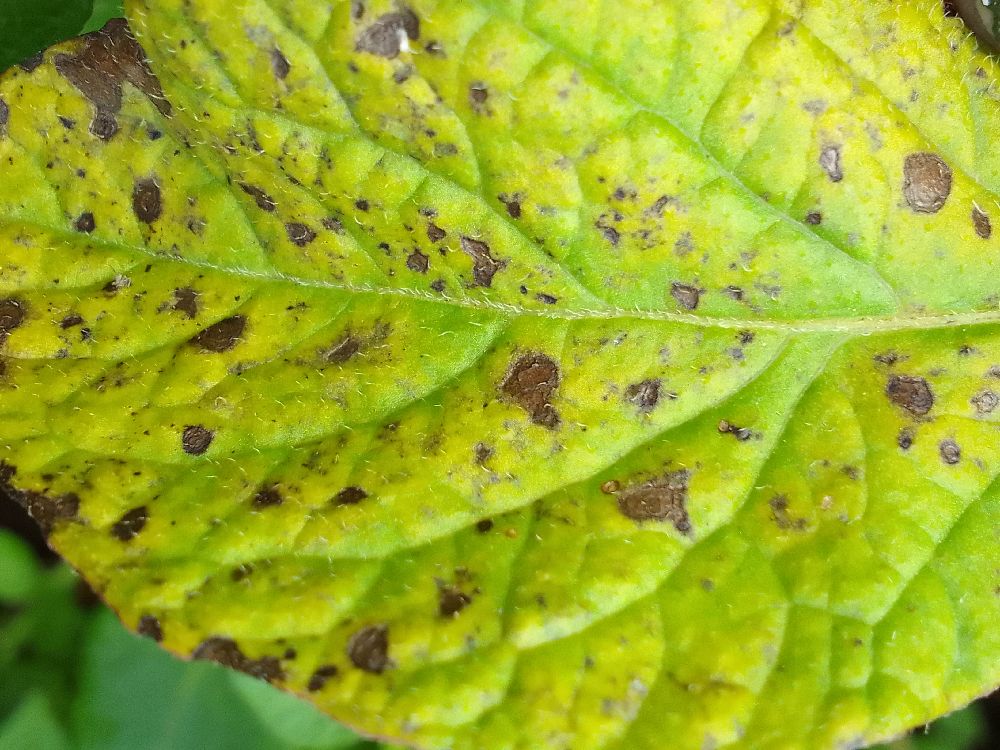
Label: Early blight